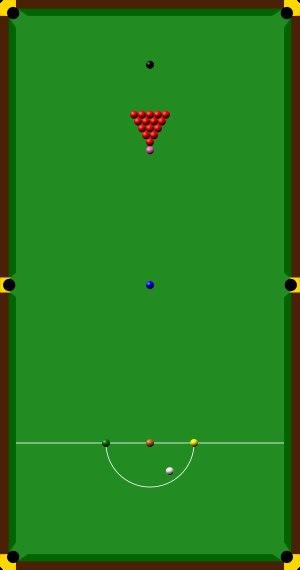
Cet article recense les termes utilisés dans les trois principaux sports de billard : billard américain, billard français et snooker.
Le snooker est une des variantes du billard. Il se joue à deux ou en équipes de deux sur une grande table avec une « bille de choc » et des « billes objets » : quinze rouges valant un point chacune et six couleurs : une jaune, une verte, une brune, une bleue, une rose et une noire, valant respectivement de deux à sept points.